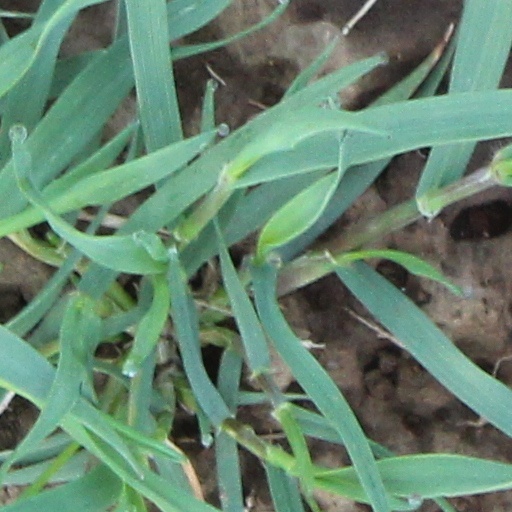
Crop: wheat